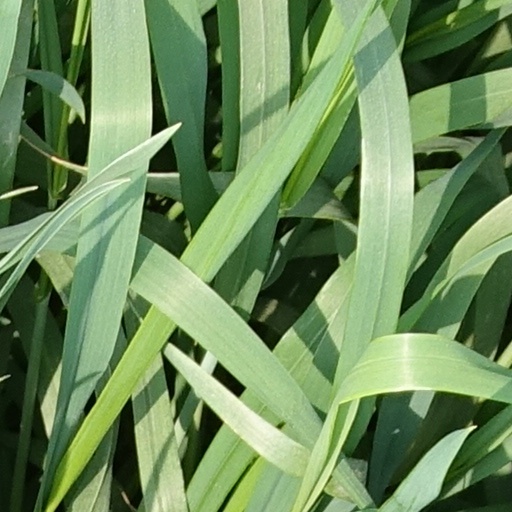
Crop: wheat